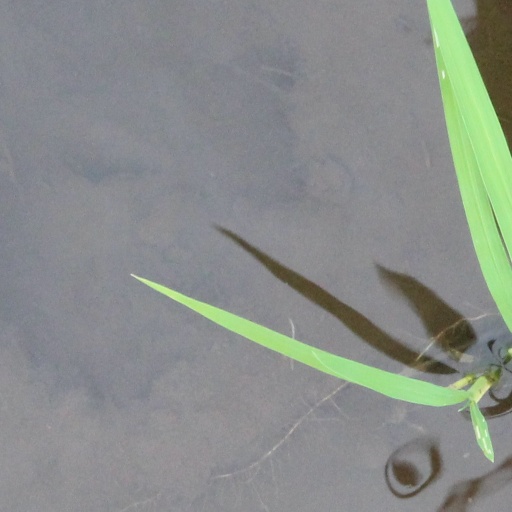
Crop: rice